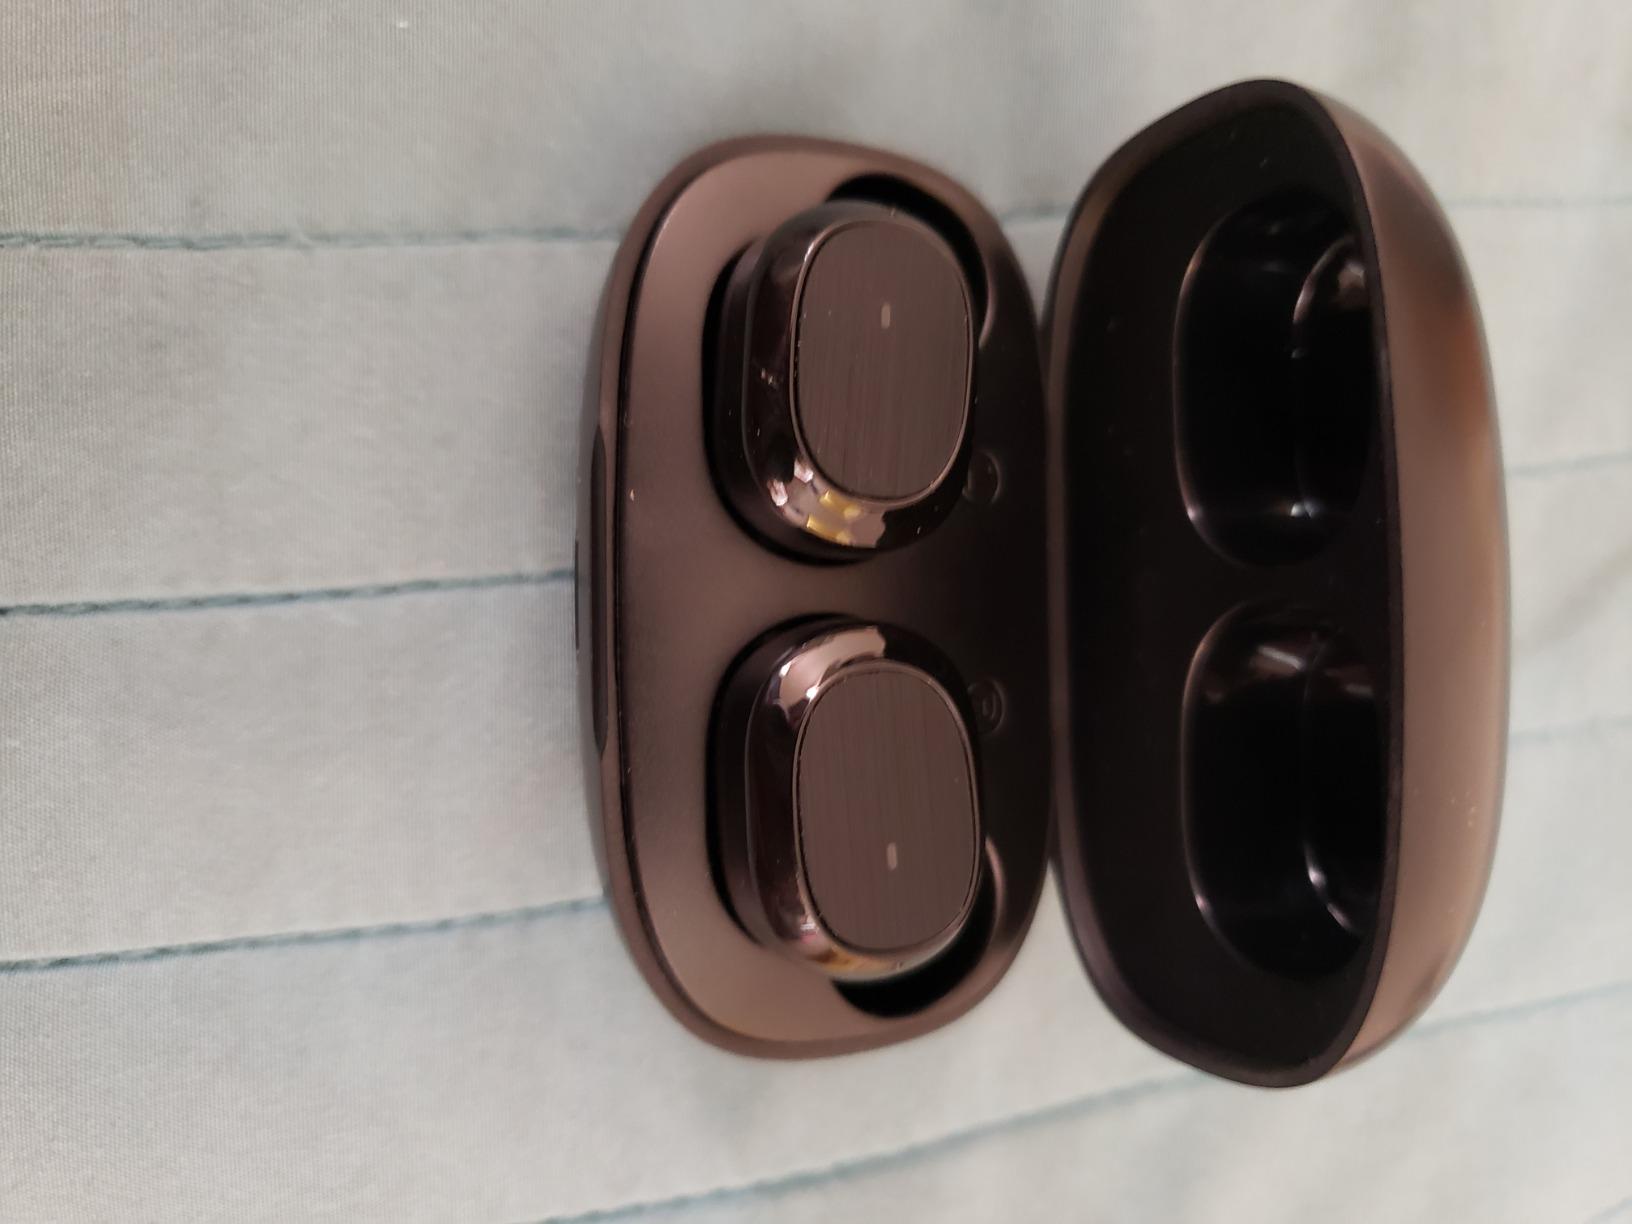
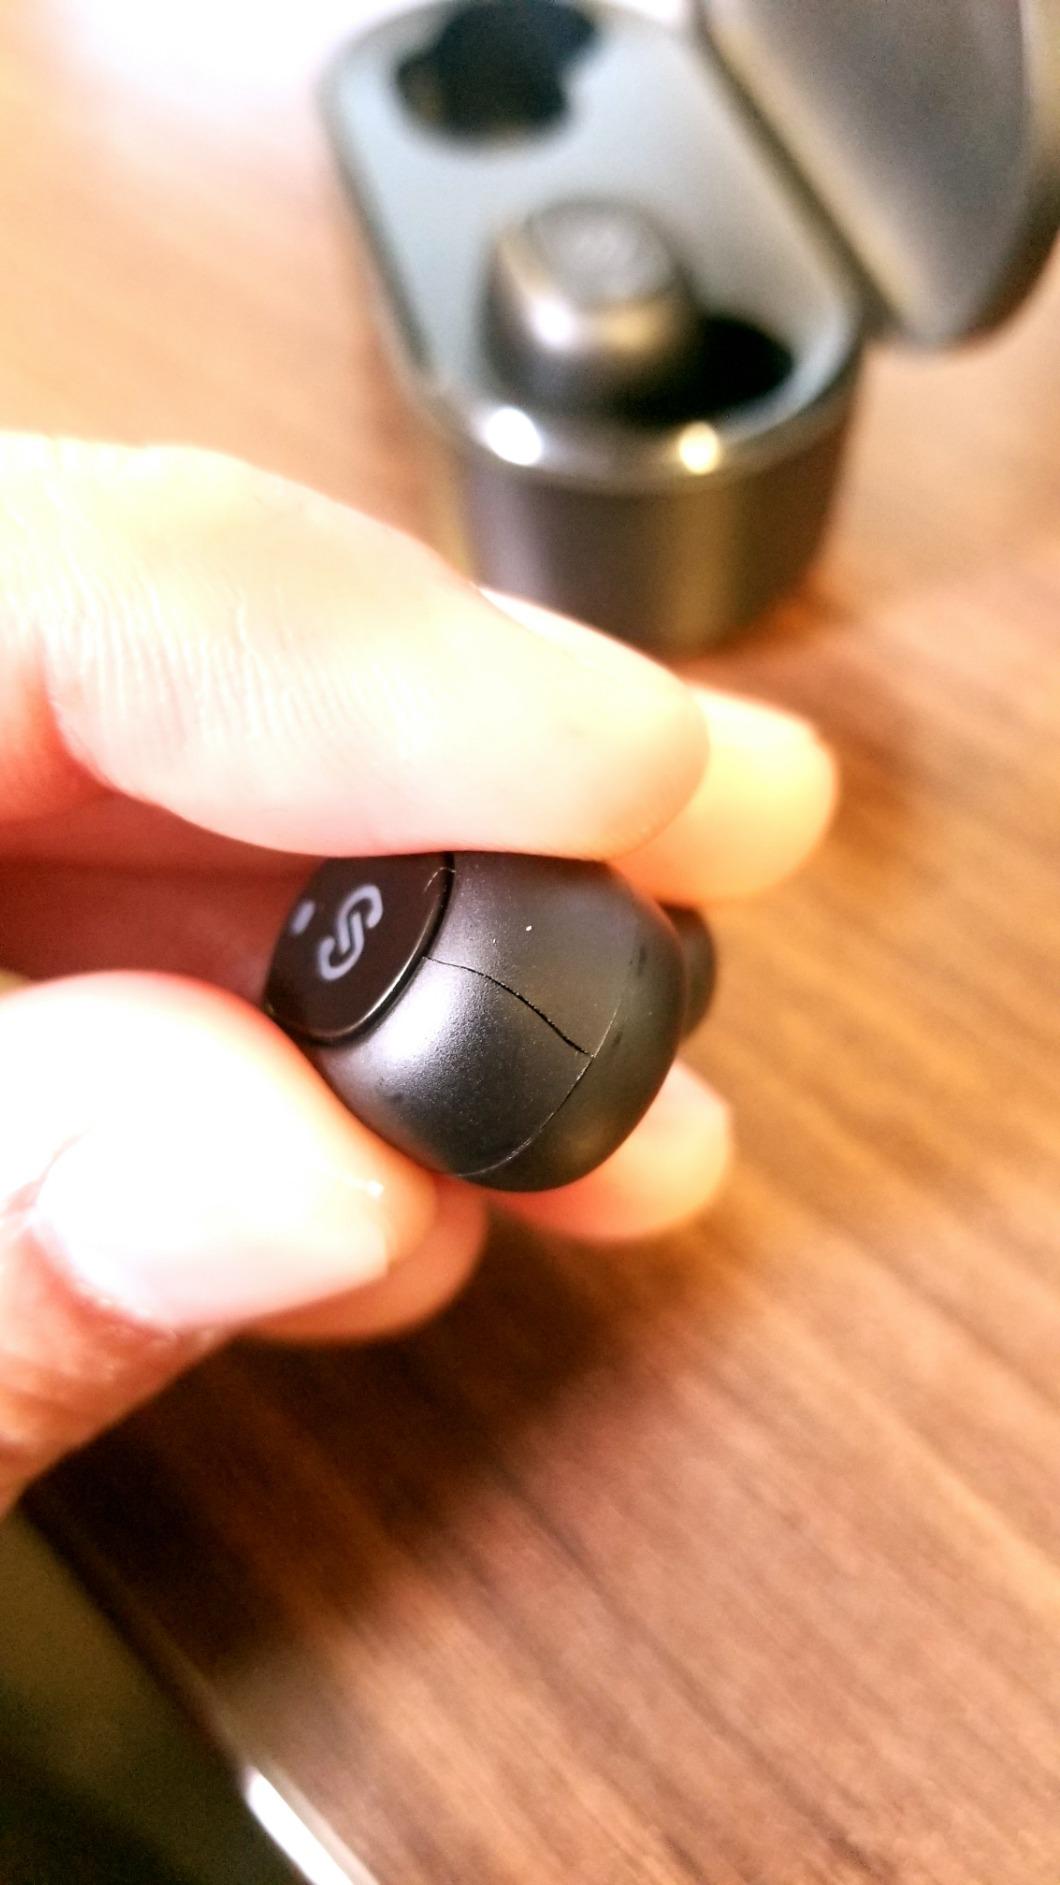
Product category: earbuds
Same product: no